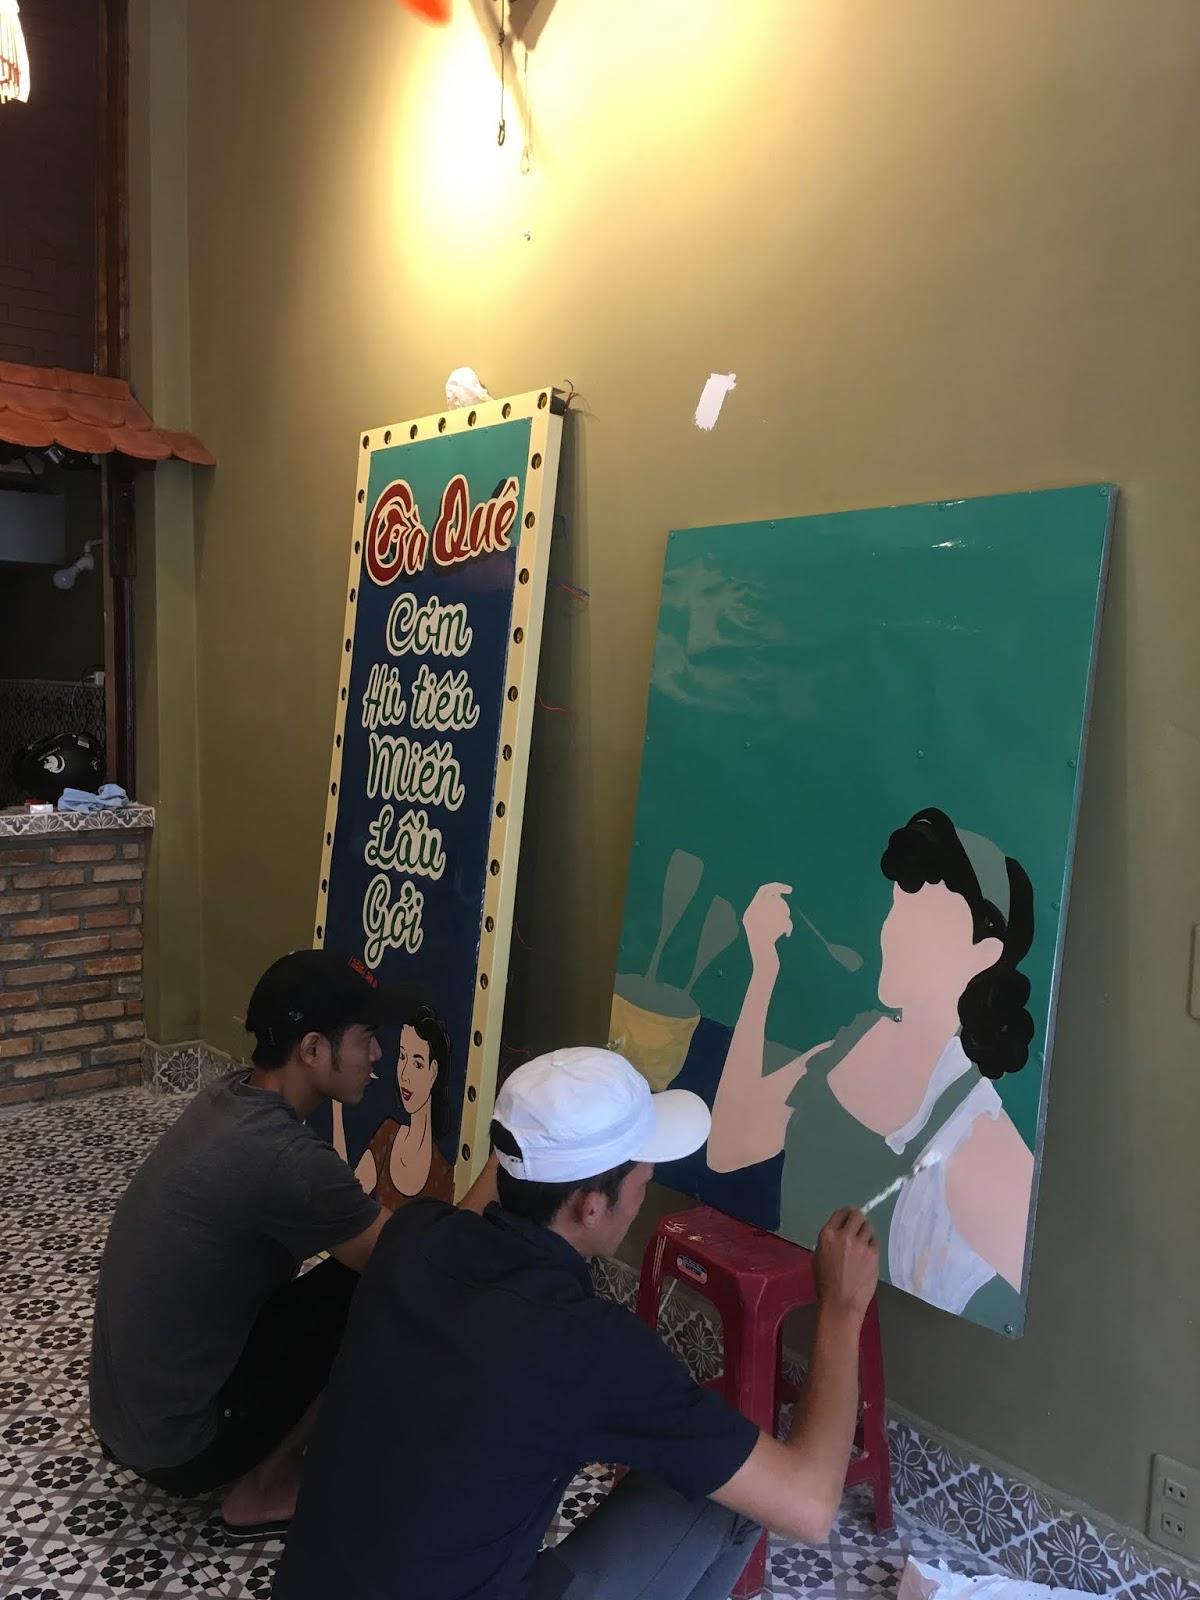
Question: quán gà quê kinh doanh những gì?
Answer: cơm, hủ tiếu, miến, lẩu và gỏi